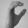
ASL letter: C